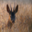
Label: deer